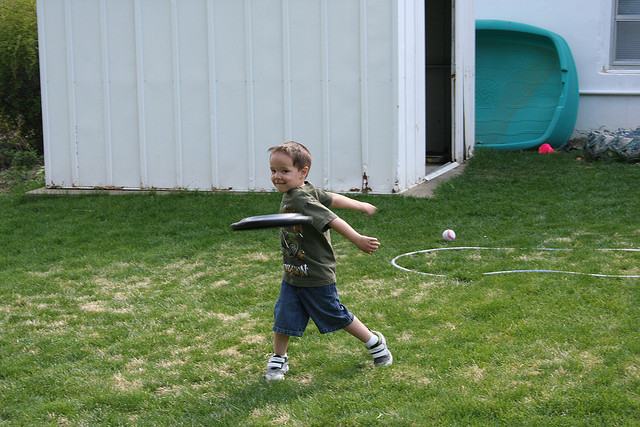
cậu bé đang chơi ném đĩa ở trong vườn nhà